2008 NASCAR Sprint Cup Series

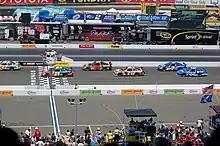
The drivers on a parade lap before the Toyota/Save Mart 350

The first of two road course races on the schedule, the Toyota/Save Mart 350, was raced at Infineon Raceway at Sears Point in Sonoma, California on Sunday, June 22. Kasey Kahne won the pole, but Kyle Busch dominated the field again starting from the 30th position and winning. Marcos Ambrose made his NASCAR debut. He started in 7th but finished in 42nd